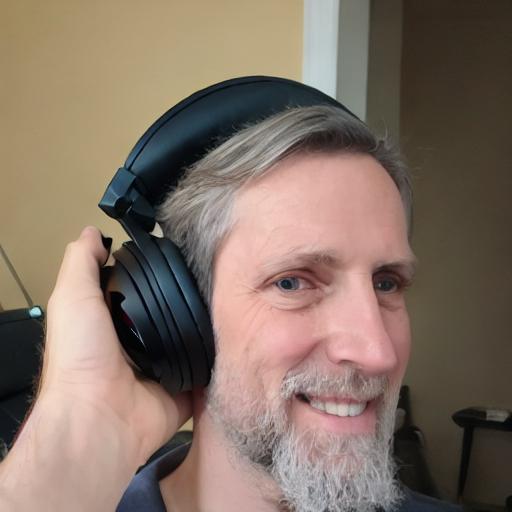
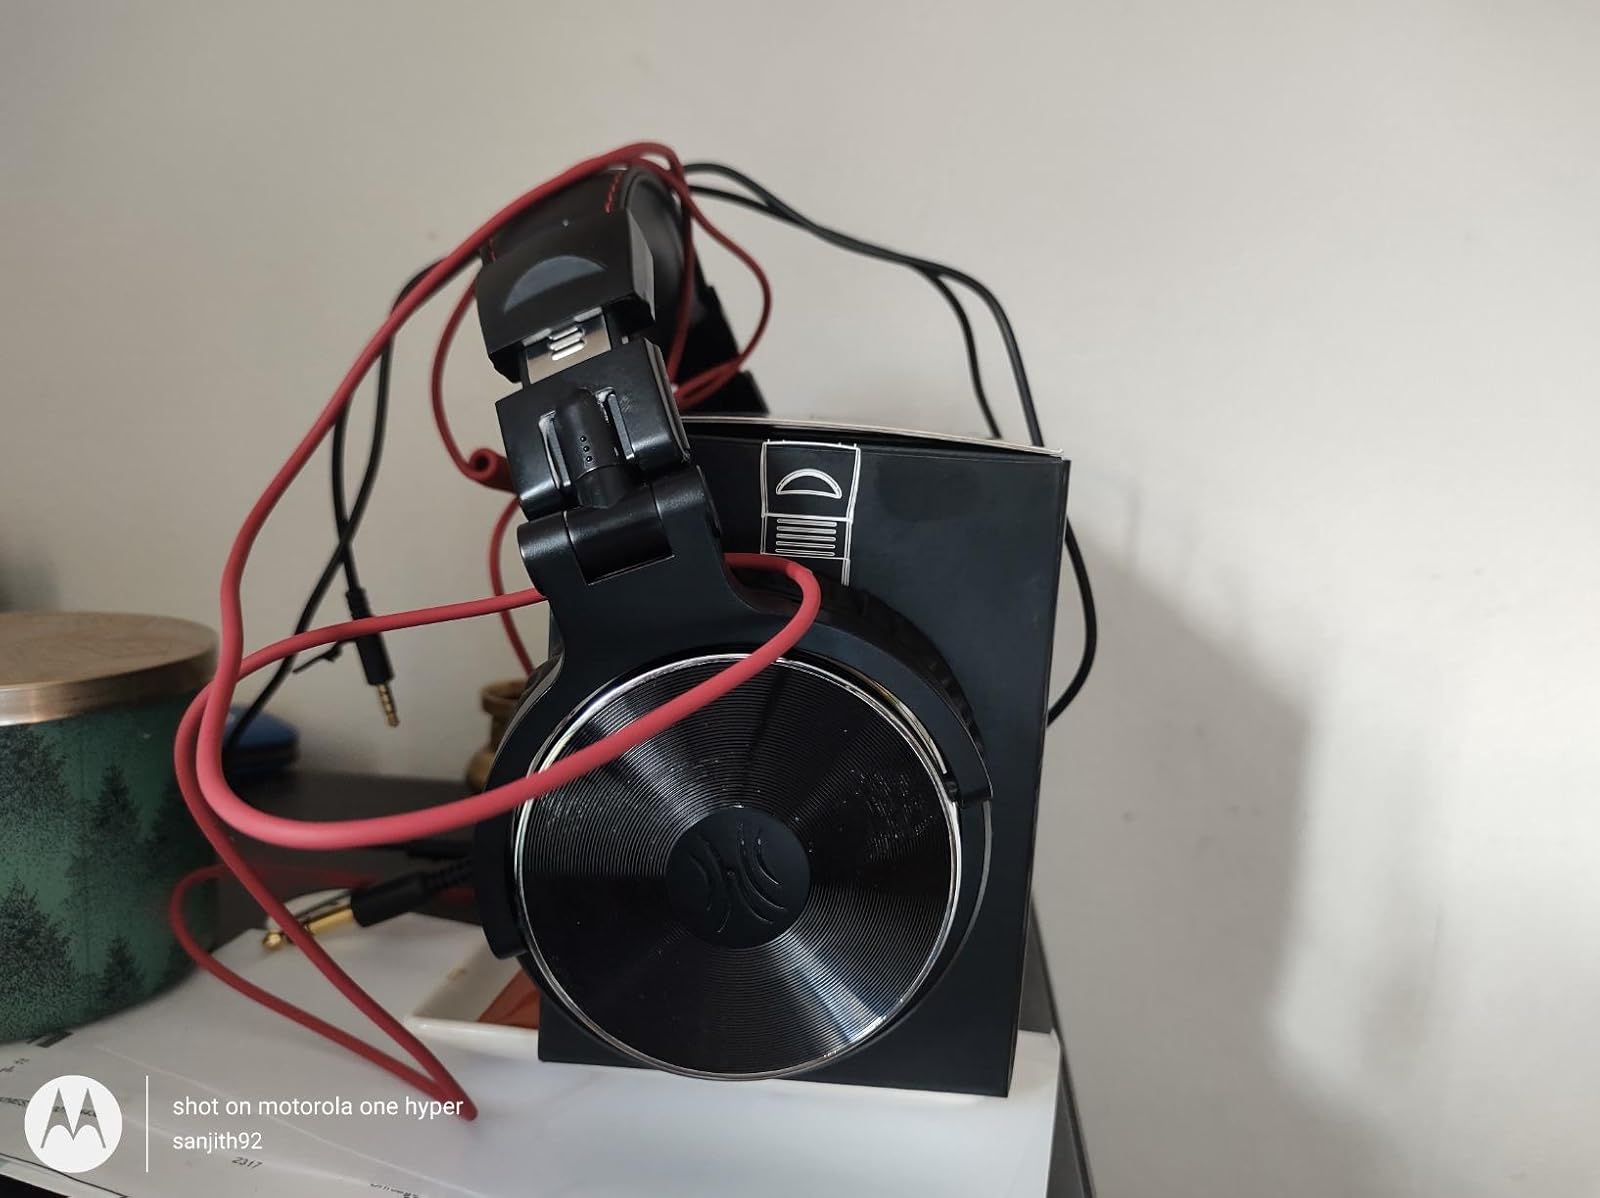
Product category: headphones
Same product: no